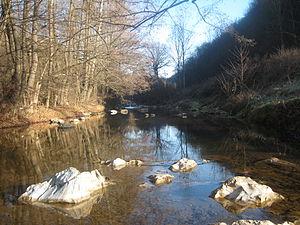
La Dičina est une rivière de Serbie. Elle a une longueur de 35 km et elle est un affluent gauche de la Čemernica.